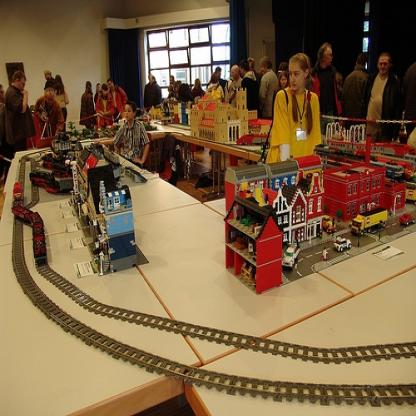
Scene: Indoor